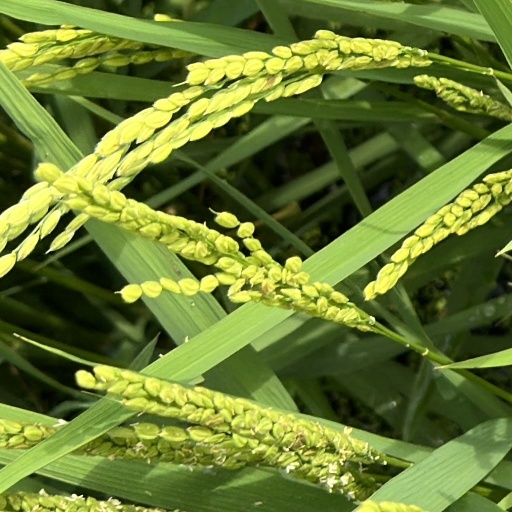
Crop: rice